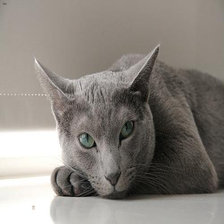
Species: cat
Breed: Russian Blue